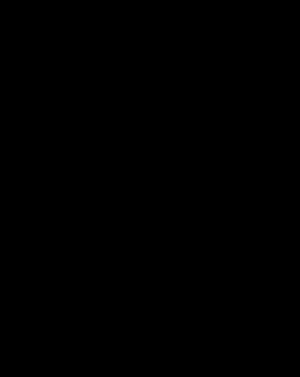
Ahnenerbe
Emblem for Ahnenerbe
Ahnenerbe var en tysk organisation, der under det nazistiske styre skulle udforske den ariske races antropologiske og kulturelle historie. Organisationen blev stiftet af Heinrich Himmler, Hermann Wirth og R. Walter Darré 1. juli 1935. I januar 1939 blev organisationen en del af SS.